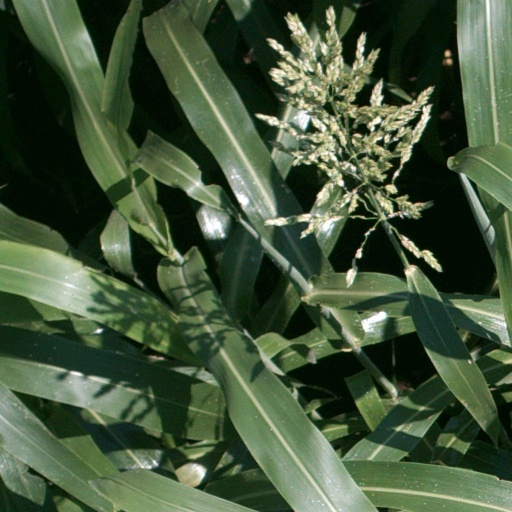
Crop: sorghum